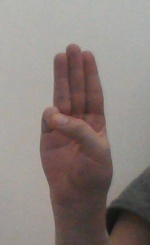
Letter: thaa